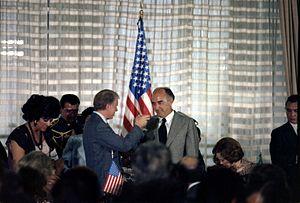
José López Portillo y Pacheco est un avocat et homme politique mexicain. Il fut président de la République de 1976 à 1982.